IEEE Power & Energy Society

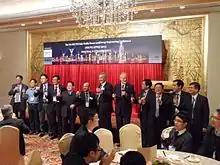
The 5th IEEE PES Asia-Pacific Power & Energy Engineering Conference 2013 in Hong Kong, China.

The society sponsors a number of annual conferences that focus on its fields of interest. The principal events by IEEE PES are: